Cornerstone Park, Bengaluru

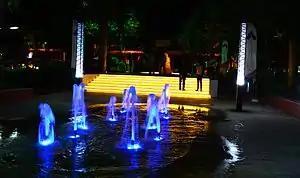
Park at night

Cornerstone Park is a public park located at the junction of the CMH Road and 100 Ft Road in the heart of Indiranagar, Bangalore, Karnataka, India. The BBMP (local council) park was renovated by Cornerstone Properties in 2012 as a part of a social initiative that has been formed to address social and environmental concerns of Bangalore. The renovations were aimed to revitalizing residential neighborhoods and communities with elements of functional design and ecological functions. The highlight of the park is the city's only outdoor vertical garden.